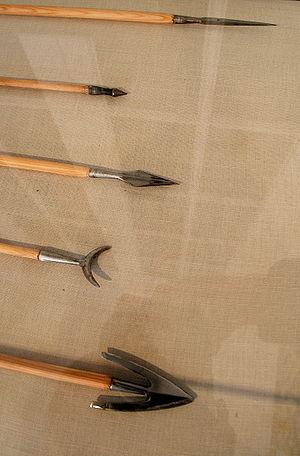
Pointes de flèches, musée de Crécy-en-Ponthieu, France.